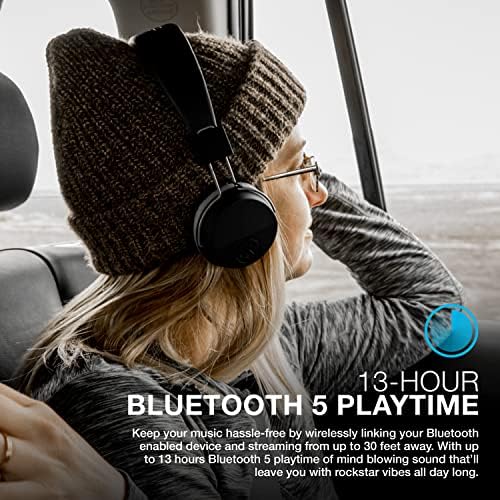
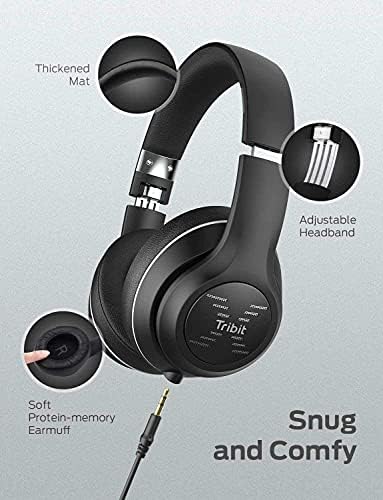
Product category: headphones
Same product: no